Skolkovo Innovation Center

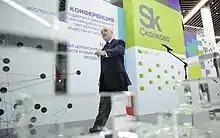
Viktor Vekselberg, head of the Skolkovo Institute of Science and Technology

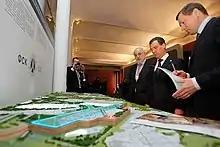
Dmitry Medvedev inspecting a miniature model for the project in 2012

In March 2010, Vekselberg announced the necessity of developing a special legal code for Skolkovo and emphasized the need to offer a tax holiday lasting 5–7 years. In April 2010, Russian President Dmitry Medvedev charged the government with working out legal, administrative, tax, and customs regulations for Skolkovo. In May 2010, Medvedev introduced two bills regulating working conditions in Skolkovo. The bills were adopted by the State Duma in September of that year and on 28 September 2010, the President of the Russian Federation signed the bills into federal law. In August 2010, Medvedev introduced a bill easing migratory policies in regards to Skolkovo.